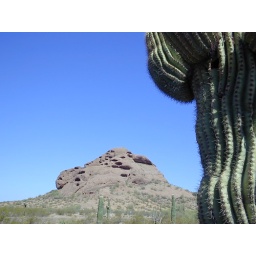
Saguaro cactus and Papago rocks in distance, shot from entrance road to Desert Botanical Gardens.